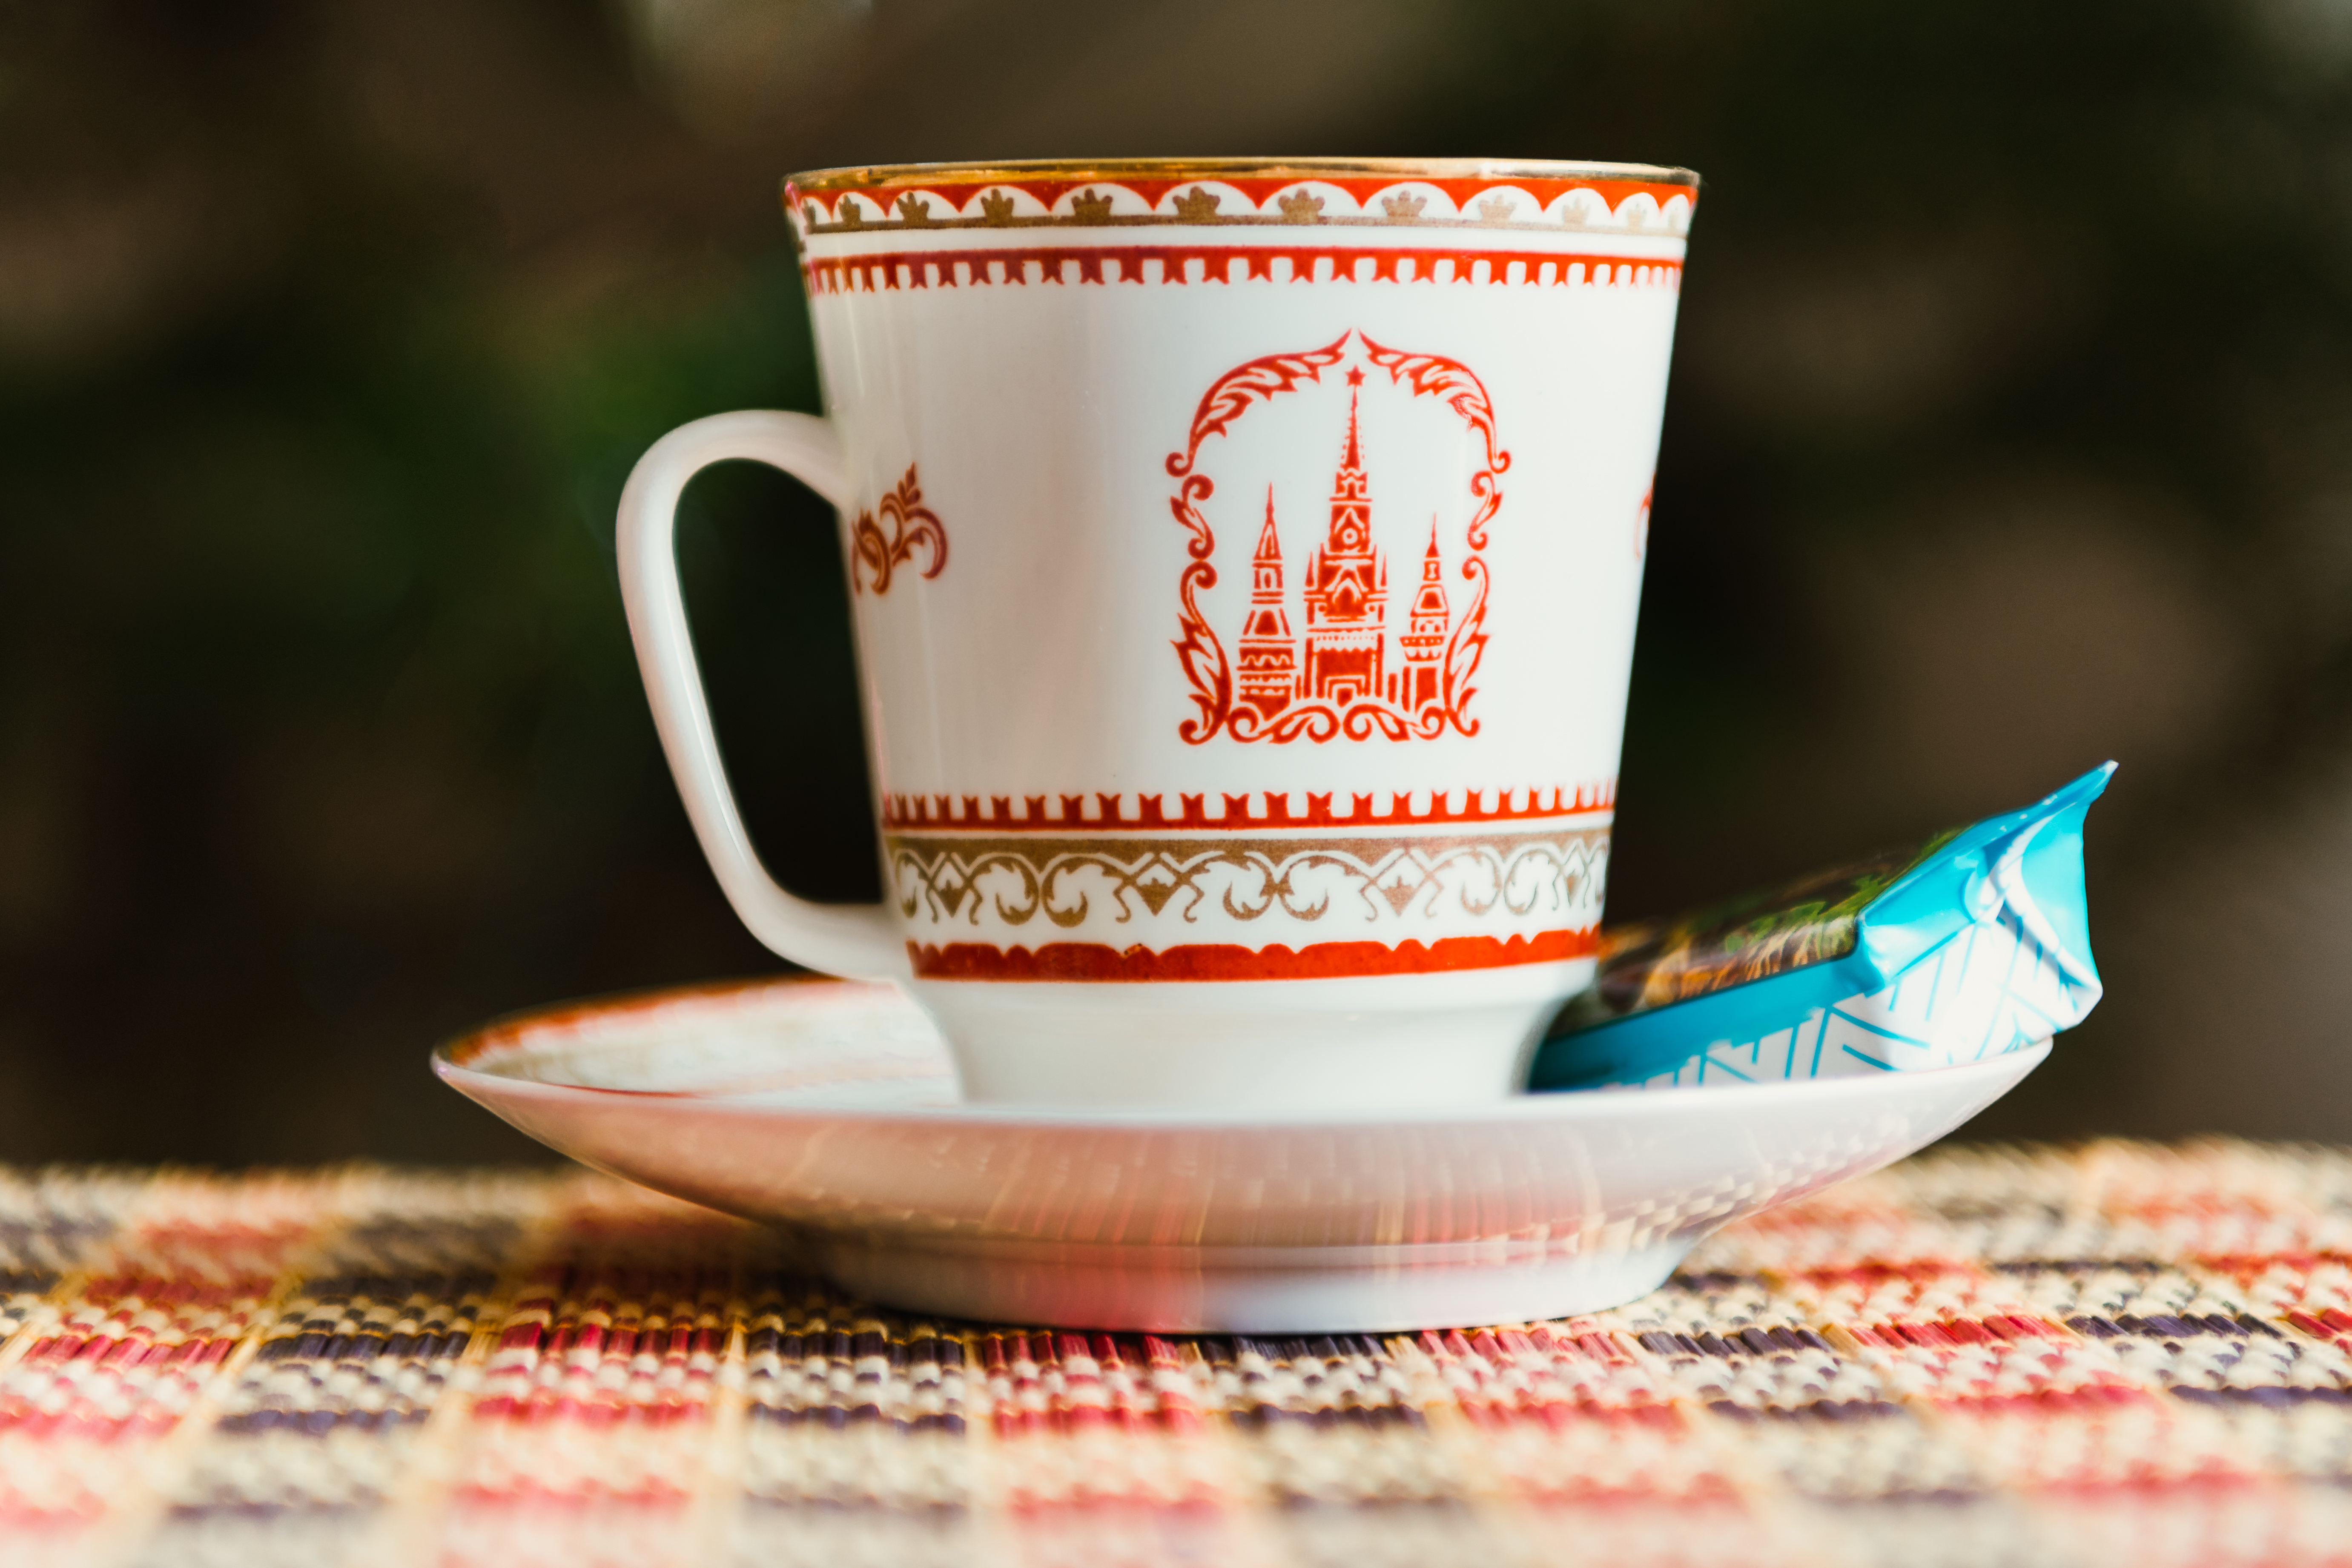
cup, coffee cup, drink, caffeine, coffee, espresso, food